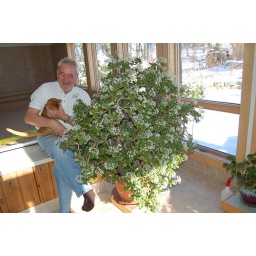
The jade tree in flower (snow outside)